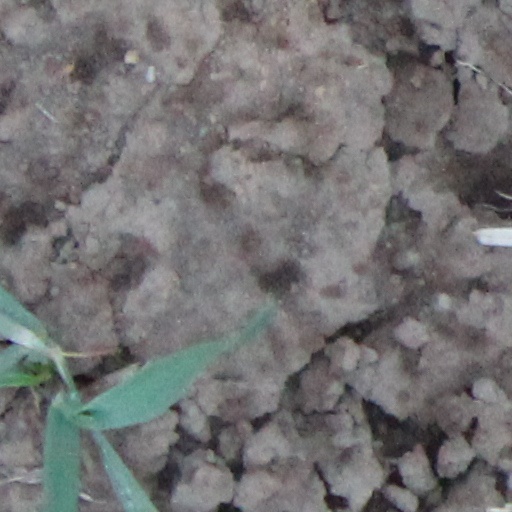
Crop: wheat